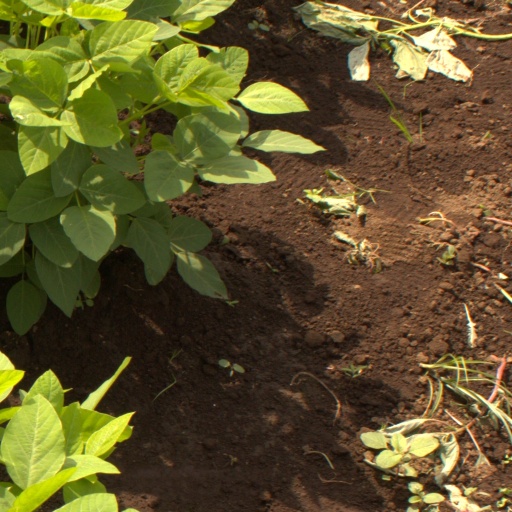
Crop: soybean